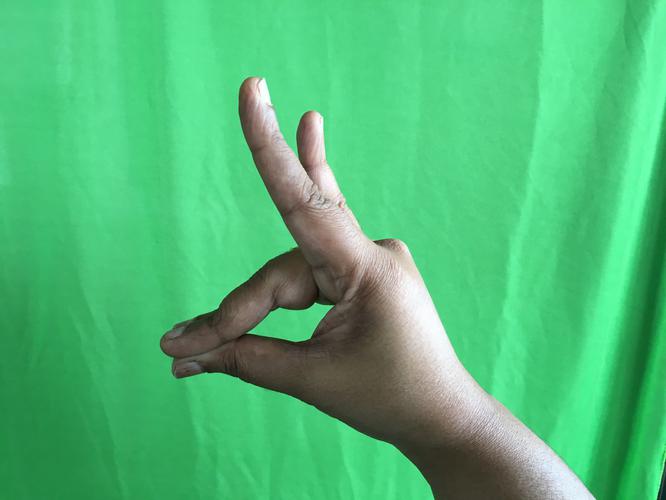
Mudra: Simhamukham
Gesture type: single_hand